Sarandë

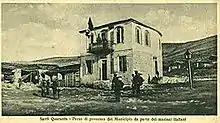
Italian occupied Sarandë in 1917

Greek troops occupied it during the Balkan Wars. Later, the town was included in the newly formed Albanian state on 17 December 1913 under the terms of the Protocol of Florence. The decision was rejected by the local Greek population, and as the Greek army withdrew to the new border, the Autonomous Republic of Northern Epirus was established. In May 1914, negotiations were started in Sarandë between representative of the provisional government of Northern Epirus and that of Albania which continued in nearby Corfu and ended up with the recognition of the Northern Epirote autonomy inside the newly established Albanian state.